Monks Mound

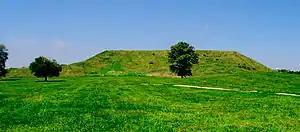
Monks Mound from the side showing the 2 terraces.

Construction of Monks Mound by the Mississippian culture began about 900–950 CE, on a site that had already been occupied by buildings. The original concept seems to have been a much smaller mound, now buried deep within the northern end of the present structure. At the northern end of the summit plateau, as finally completed around 1100 CE, is an area raised slightly higher still, on which was placed a building over long, the largest in the entire Cahokia Mounds urban zone. Excavations on the southwest corner found that several large ceremonial buildings had burned around 1150 CE.